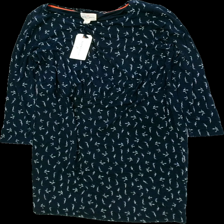
View: front
Type: Dress
Category: Ladies
Brand: Holly And Whyte (Lindex)
Colors: Blue, White
Material: 100% viscose
Pattern: Floral print
Cut: Regular
Size: XL
Season: All
Smell: Minor
Price range: 100-150
Recommended usage: Reuse